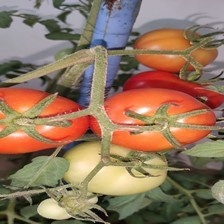
Label: tomato